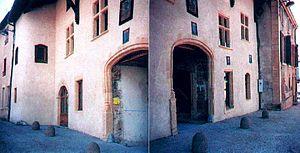
L'auberge de la Tête Noire
Cet article recense les monuments historiques de la Loire, en France.
Saint-Symphorien-de-Lay est une commune française située dans le département de la Loire en région Auvergne-Rhône-Alpes.